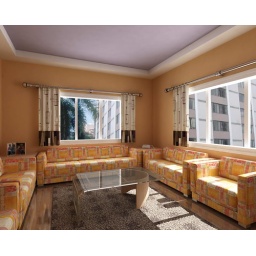
its lounge with yellow tone... its in 3d max...made by me..